James Minahan

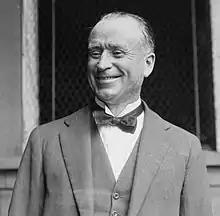

James Mark Minahan (1872 – 11 October 1941) was an Irish-born Australian politician.